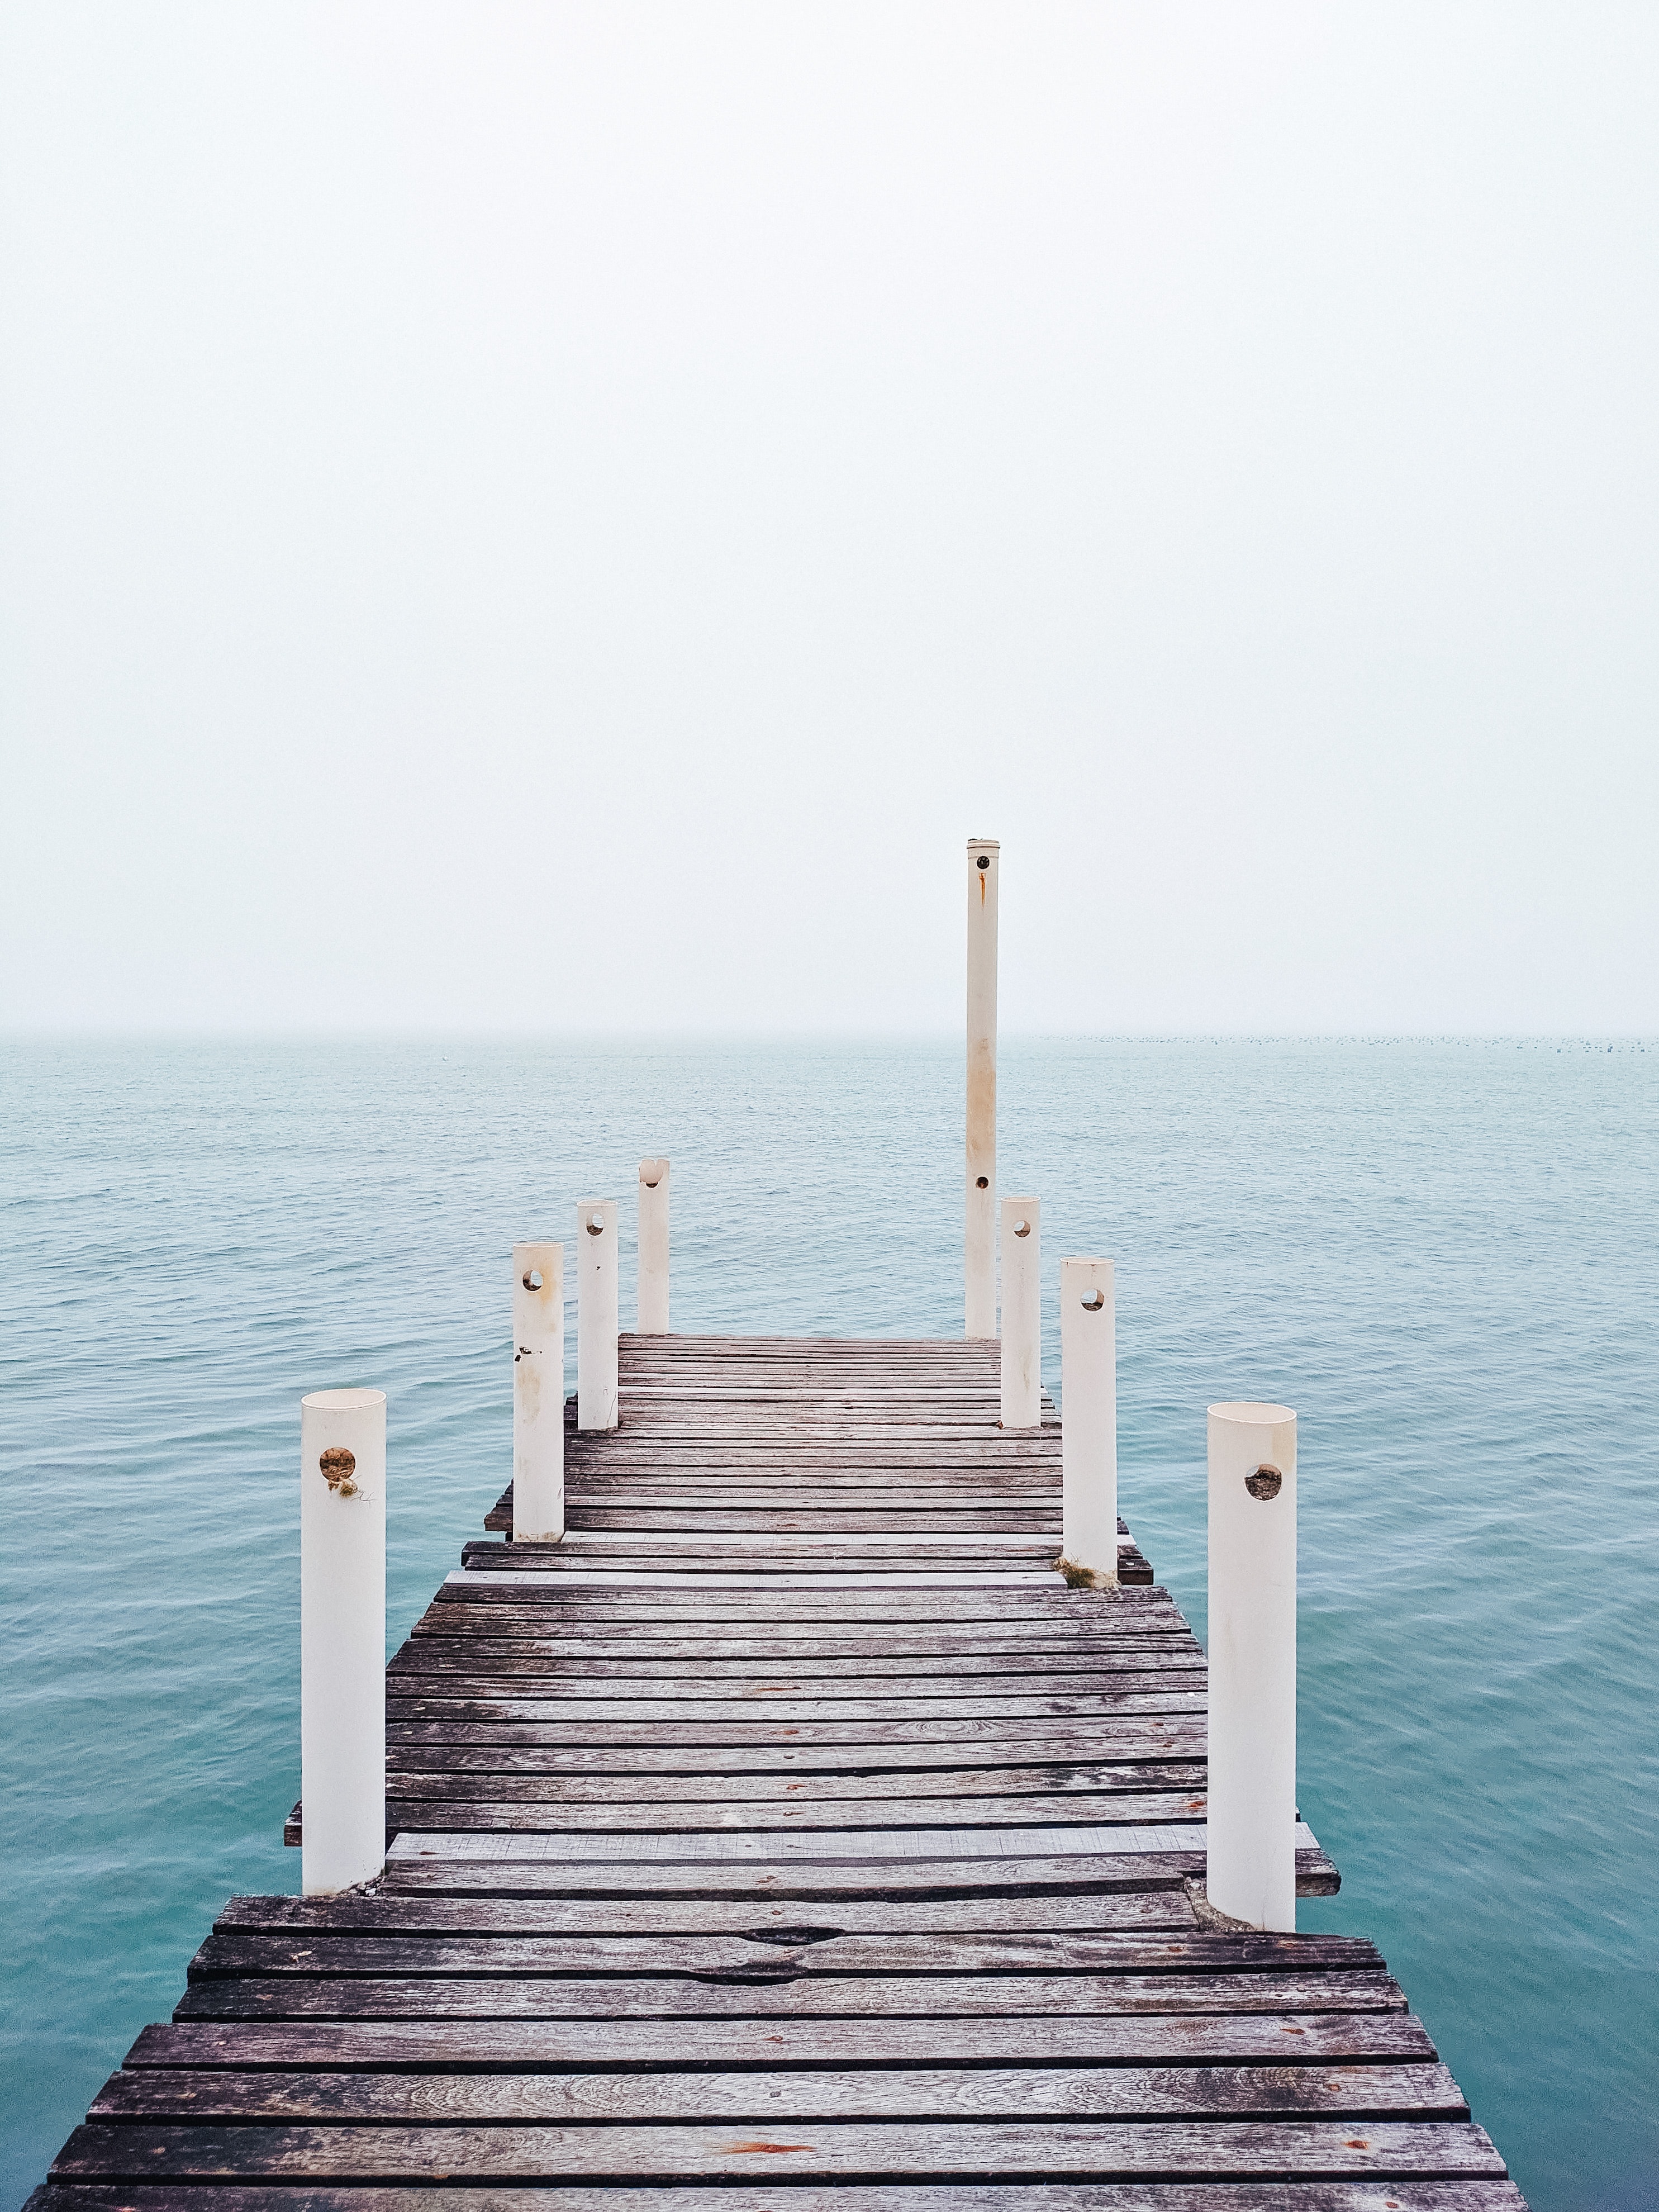
natural, water, sky, wood, fluid, lake, horizon, dock, tree, boardwalk, nonbuilding structure, pier, sound, ocean, walkway, coast, wave, plank, symmetry, balance, evening, wind wave, vacation, beach